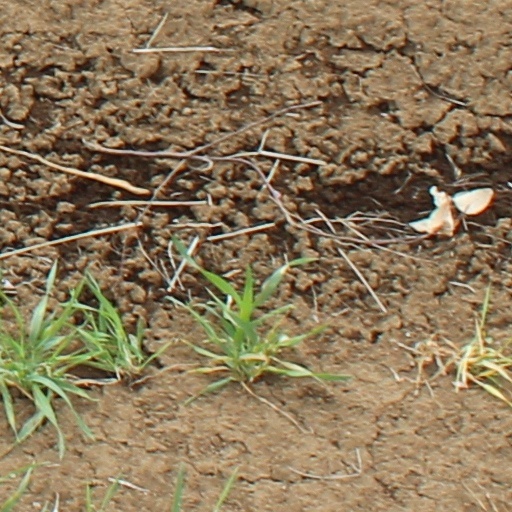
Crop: wheat